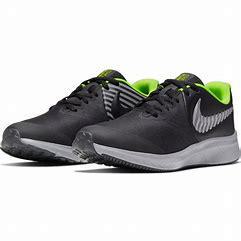
Brand: Nike
Model: Star Runner 2